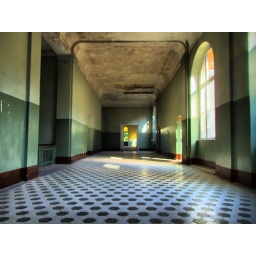
1st floor in bath house (HDR)